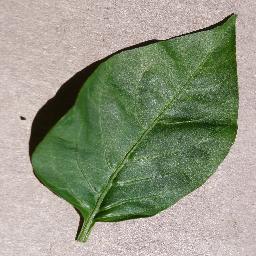
Label: Pepper,_bell___healthy